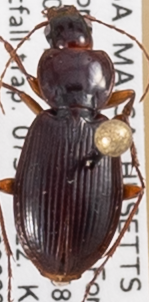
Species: Synuchus impunctatus
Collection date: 2022-09-07
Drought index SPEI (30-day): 0.03
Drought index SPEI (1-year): -0.71
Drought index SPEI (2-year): -0.24